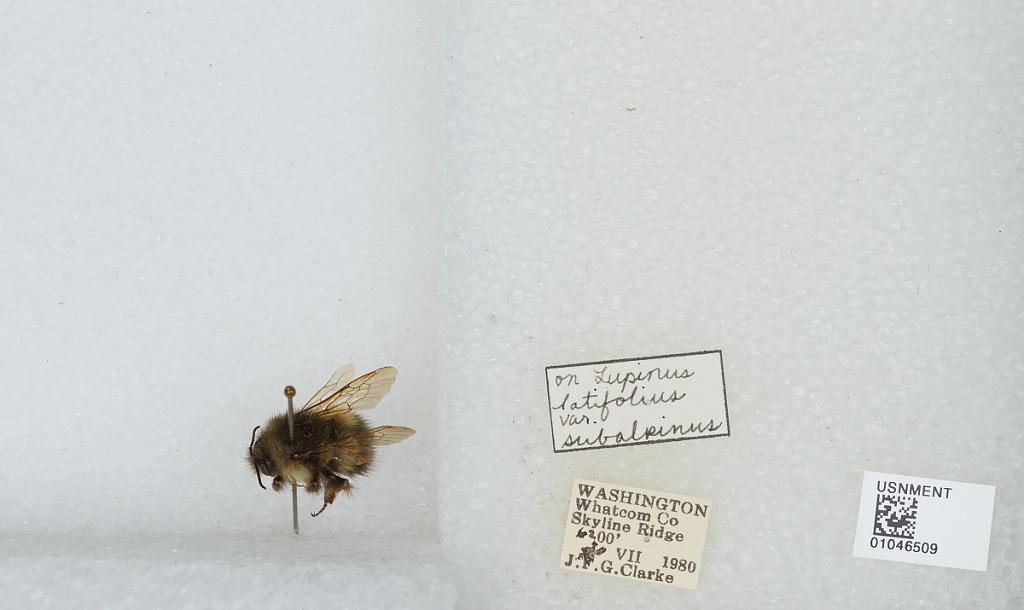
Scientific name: Bombus sp.
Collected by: J. Clarke
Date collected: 1980-7-30
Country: United States
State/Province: Washington
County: Whatcom
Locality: Skyline Ridge
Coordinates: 48.8592, -121.843